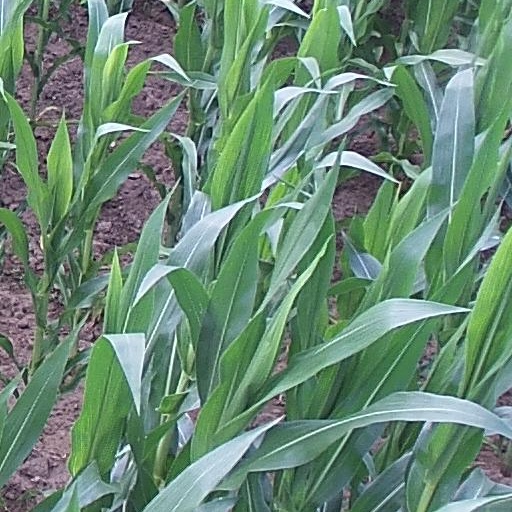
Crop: maize; corn